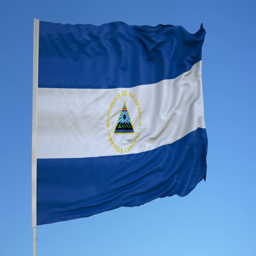
looping flag for republic on flag pole , blowing beautifully in the wind .